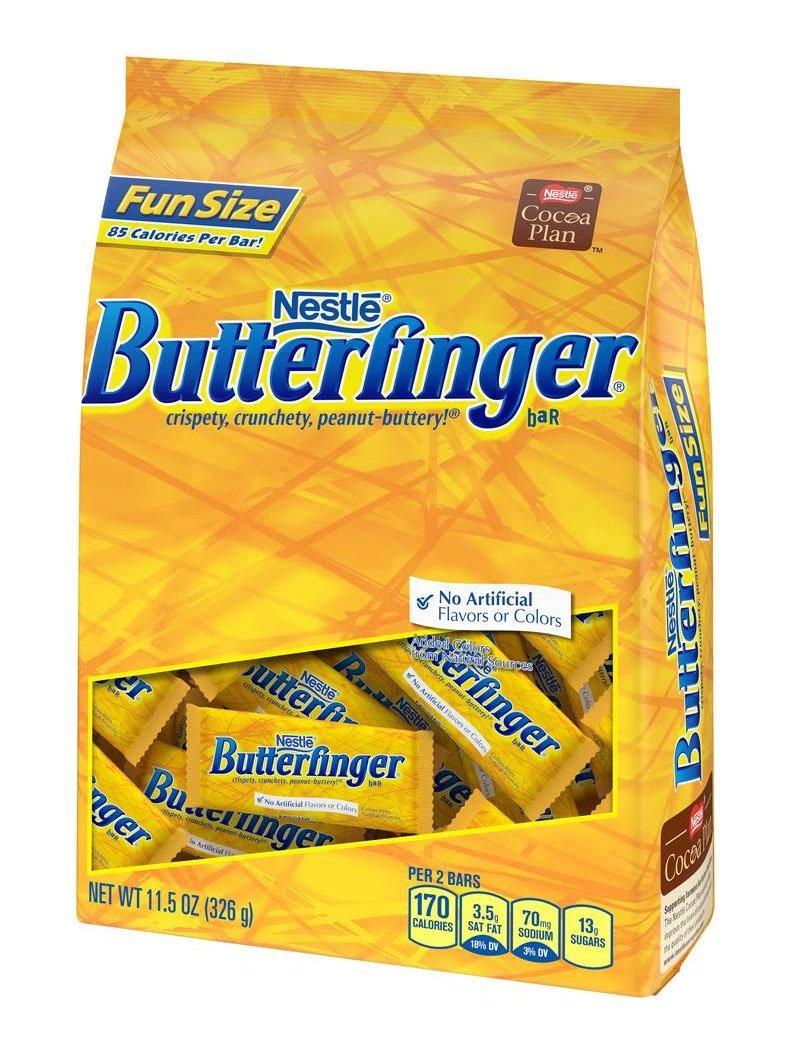
Item Name: Butterfinger Fun Size Stand Up Bag, 11.5 Oz
Bullet Point 1: Individually wrapped fun size candy bars - Great for snacking
Bullet Point 2: Perfect for Halloween and trick-or-treaters!
Bullet Point 3: No artificial flavors or colors - colors from natural sources; Gluten Free, Kosher Dairy
Bullet Point 4: Great for baking cookies, cupcakes, and more!
Bullet Point 5: Made in the USA - with globally sourced ingredients
Value: 11.5
Unit: Ounce

Price: 8.5